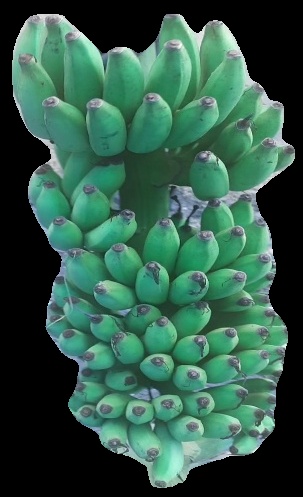
Variety: elakki-bale
Grade: grade2